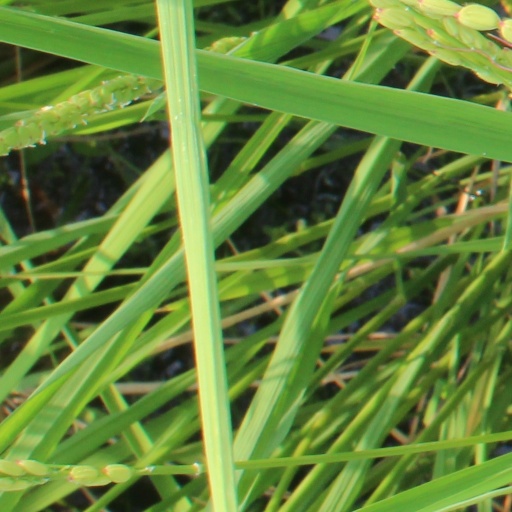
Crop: rice